Rutgers Presbyterian Church

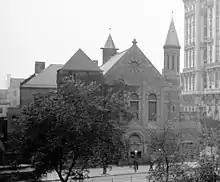
The Rutgers Presbyterian Church building as it appeared in 1905, near the Ansonia Hotel.

Rutgers Presbyterian Church is a Presbyterian house of worship in New York City.